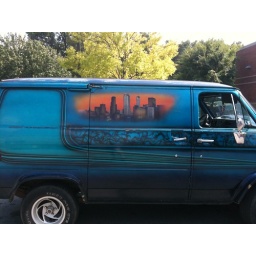
Awesome van with Atlanta skyline spotted in the Publix parking lot.